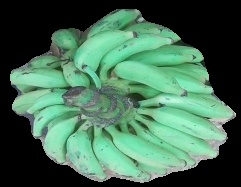
Variety: elakki-bale
Grade: grade3